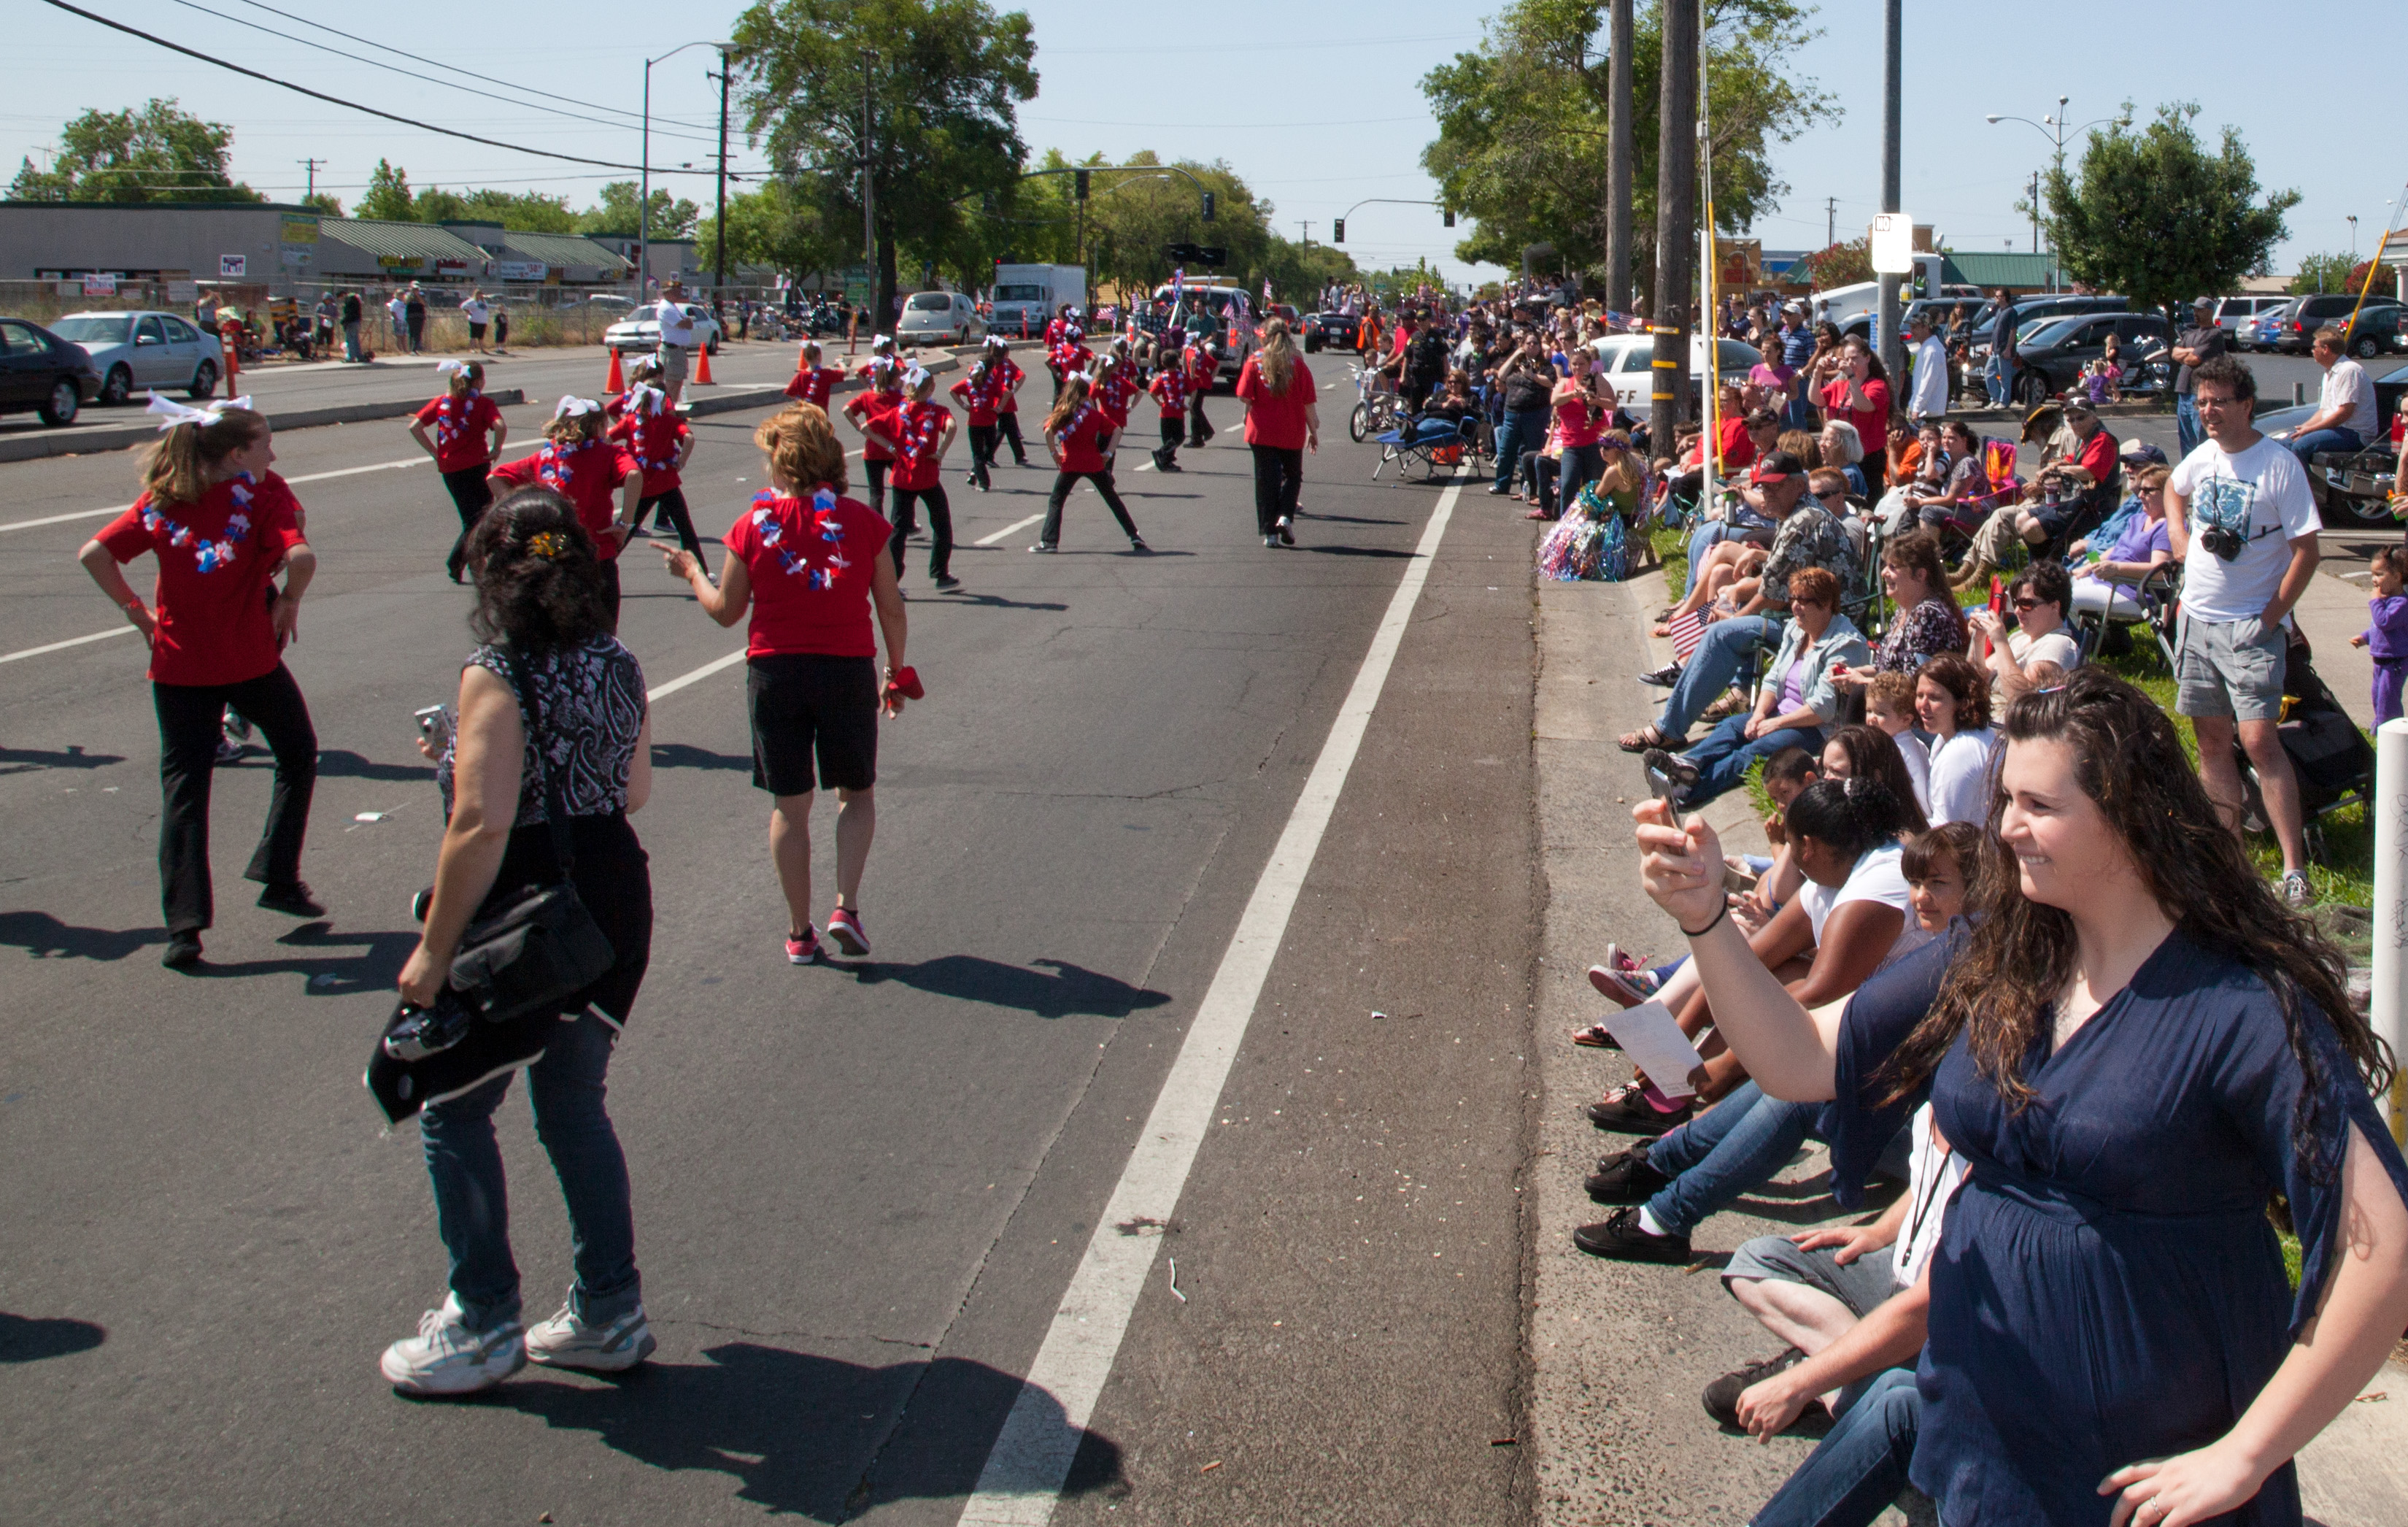
crowd, usa, parade, festival, ca, endurance, sacramento, wattavenue, vfw, memorialday, veteransofforeignwars, marching, northhighlands, physical exercise, human action